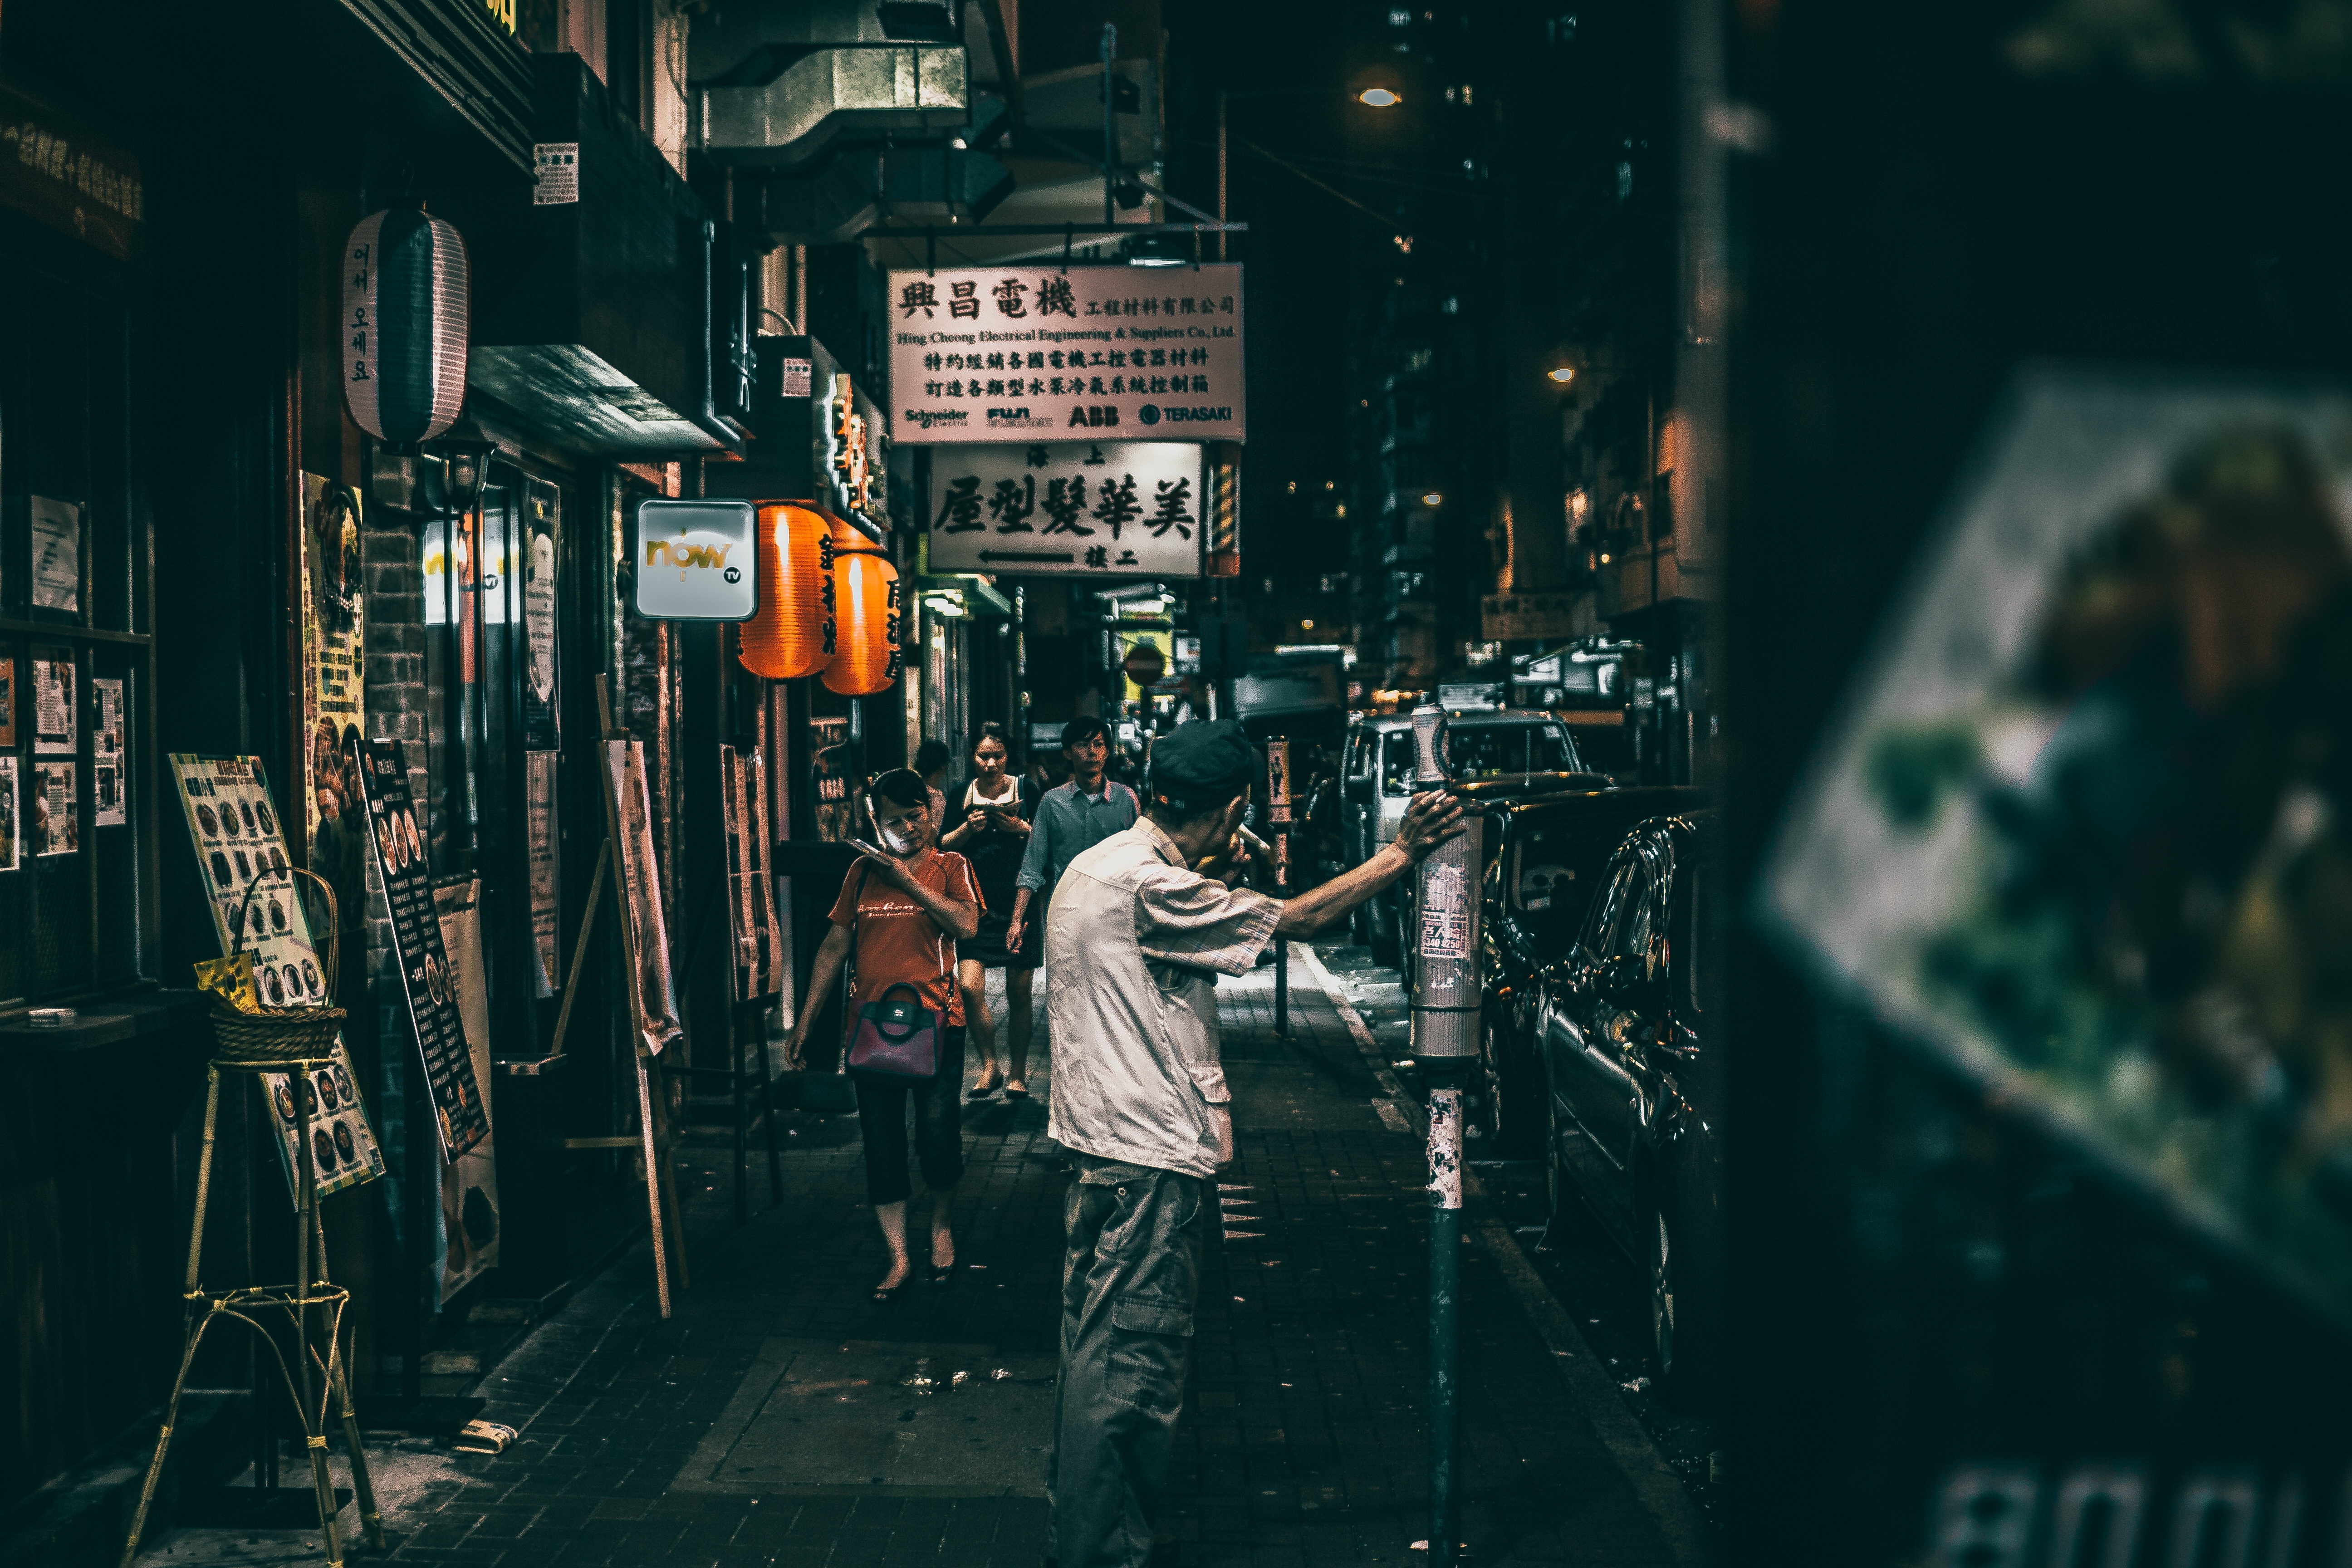
people, road, street, night, film, crowd, dark, color, darkness, japan, china, crowded